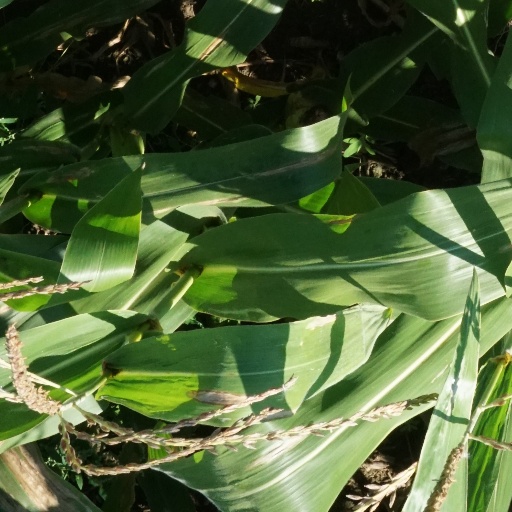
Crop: maize; corn